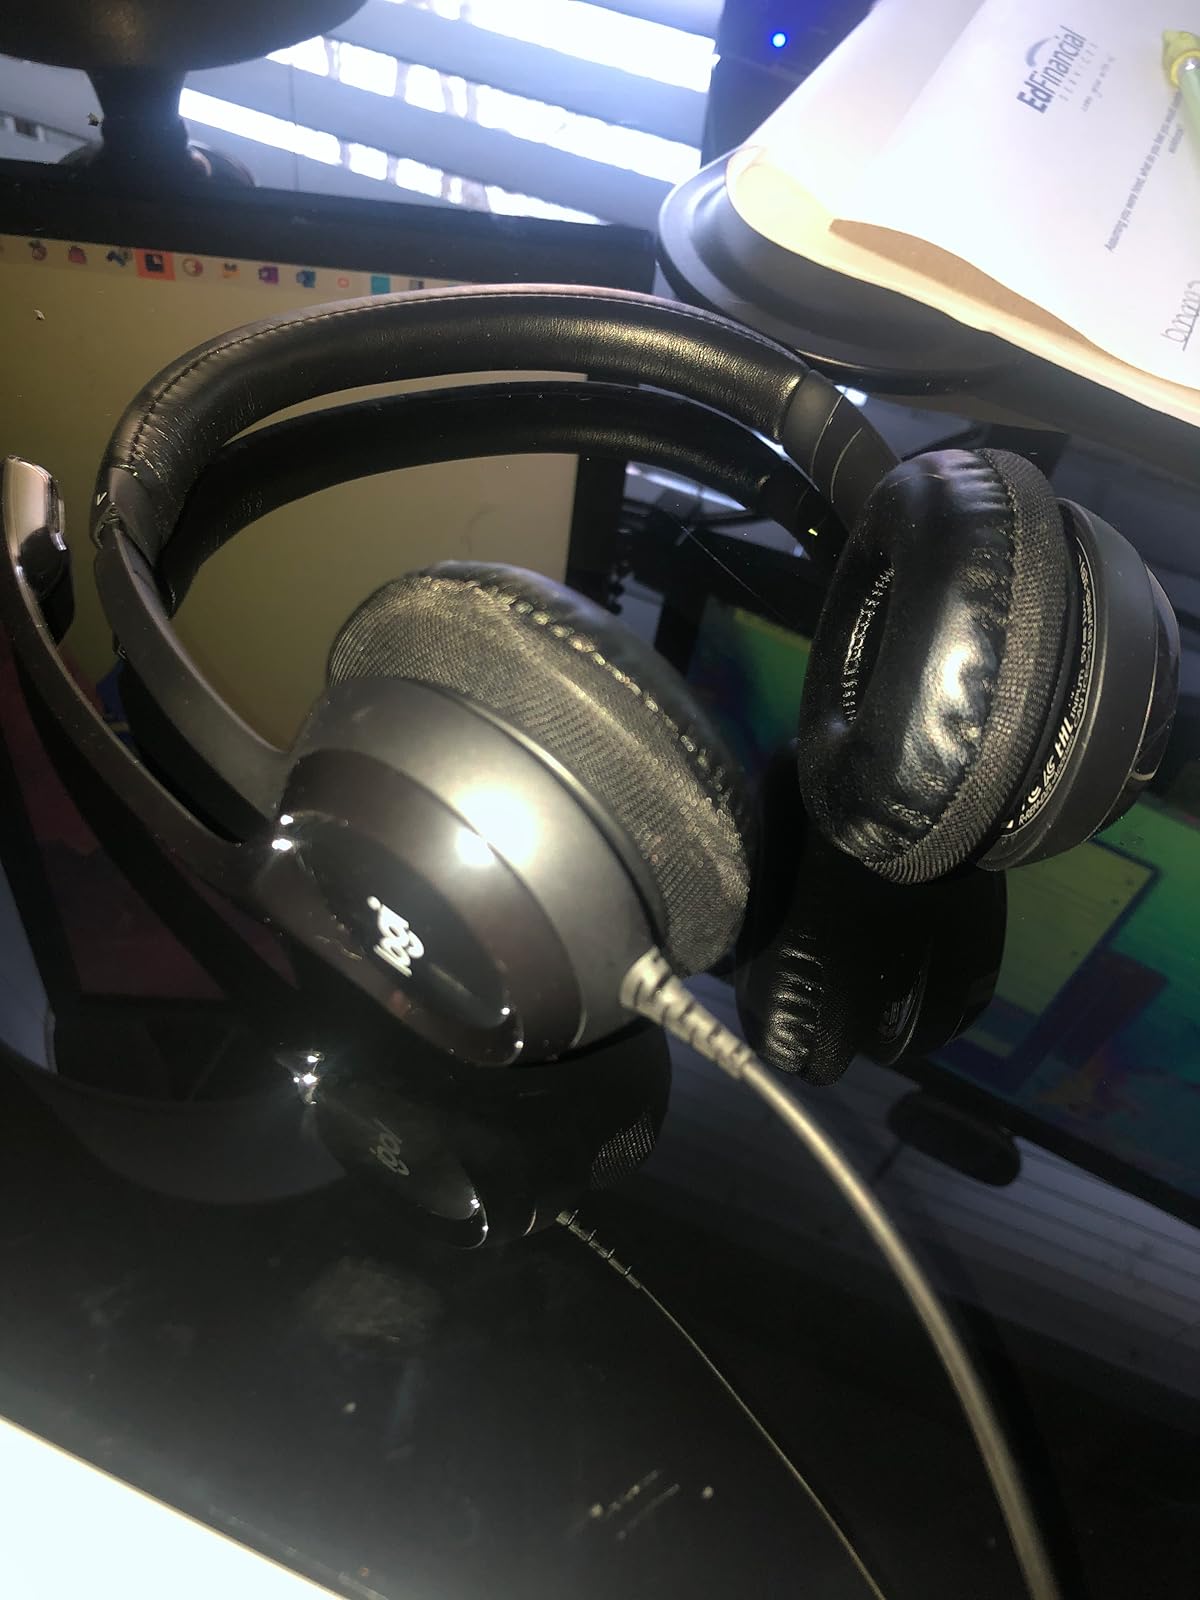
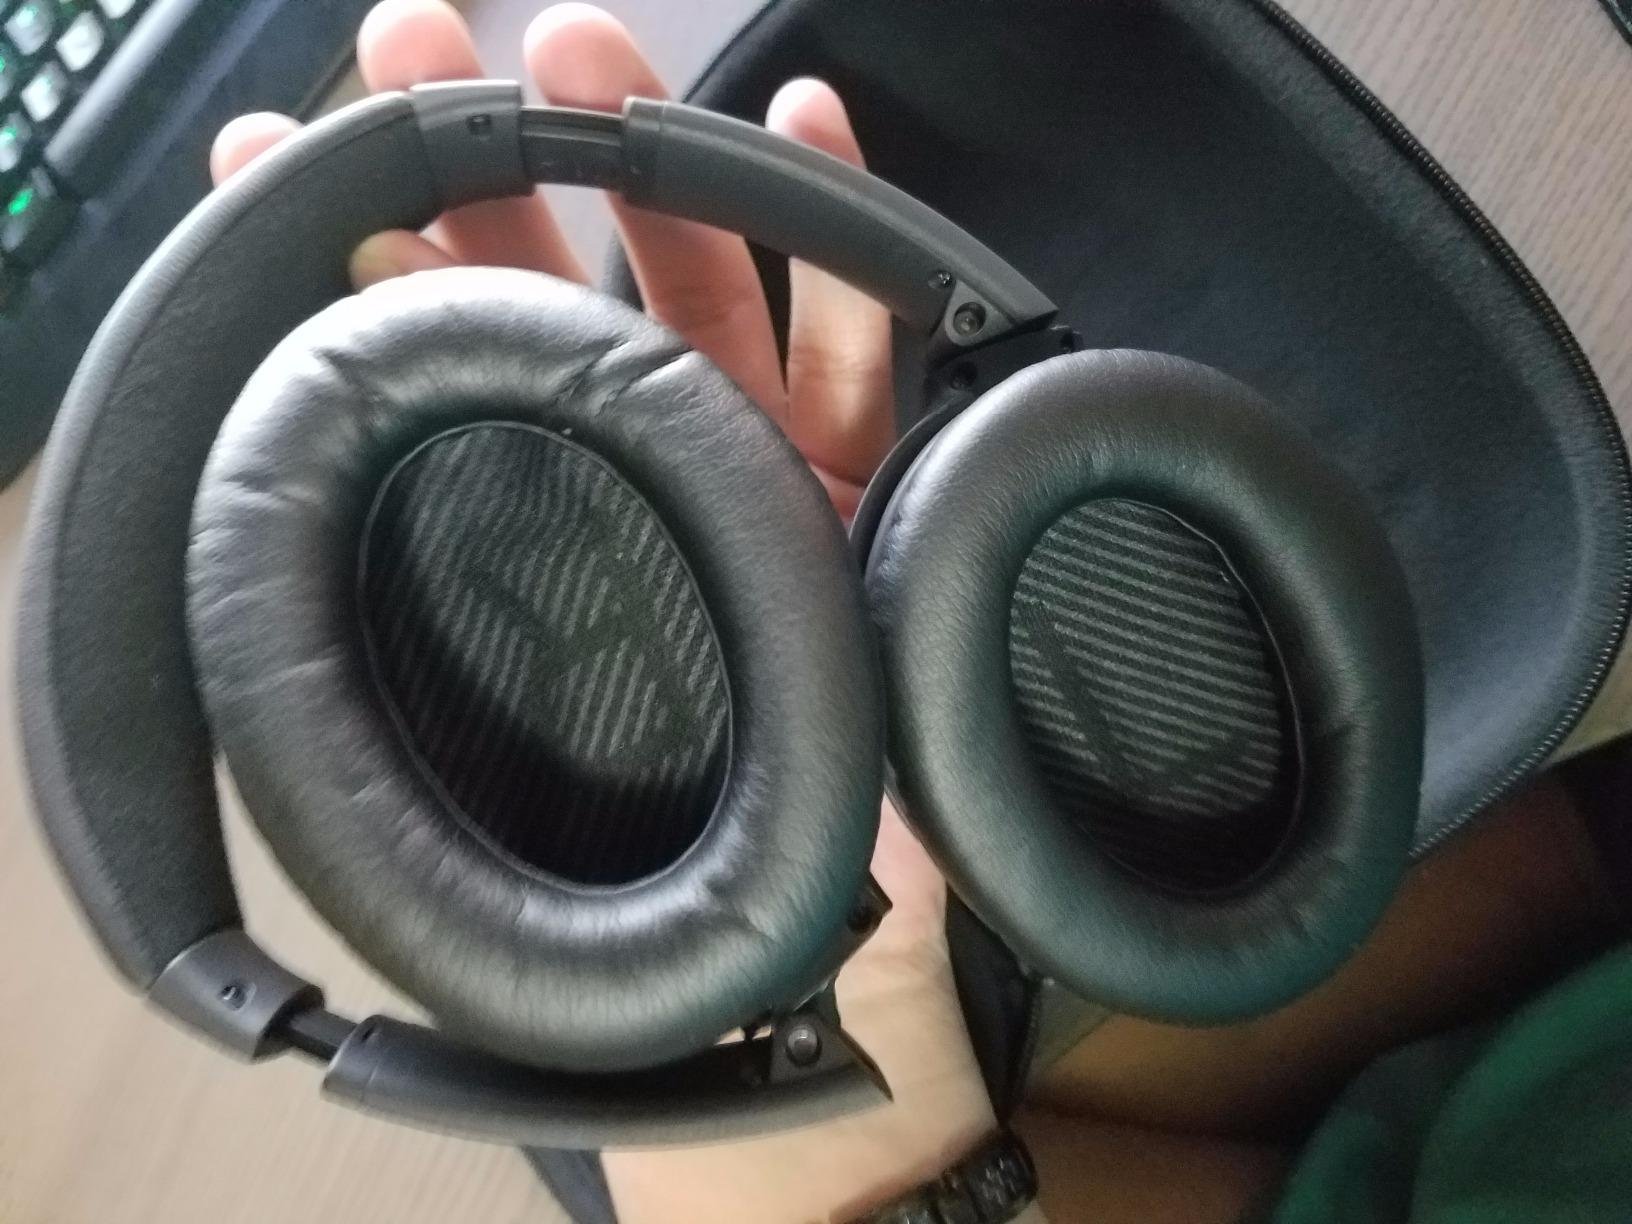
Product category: headphones
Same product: no